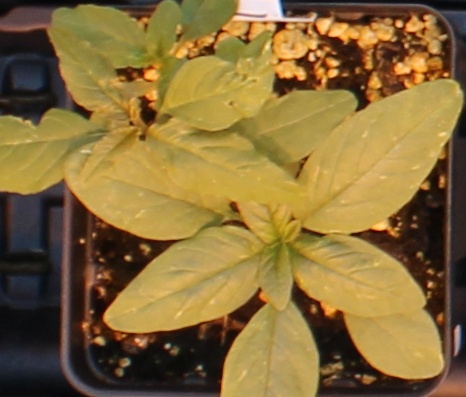
Label: Waterhemp